Noah Henry Ferry

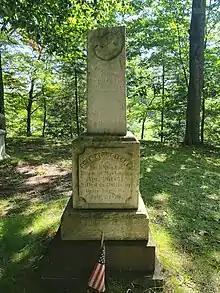
The final resting place of Major Noah Ferry.

General Custer's official report talked of the loss of "The brave and chivalric Major N. H. Ferry."